Bad Bergzabern

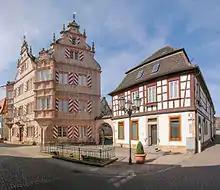
Bad Bergzabern: Gasthaus Zum Engel (1579) )

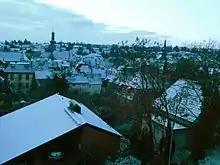
Bad Bergzabern on a wintry morning, seen from the Zeppelinstraße

In the sixteenth century local scholars were keen to assert that the town had been founded under the Romans, and sources from this period refer to the medieval Latin name as "Tabernae Montanae" (trans. "taverns of the mountains"). Although the area was indeed under the control of the Roman empire around the beginning of our era, evidence does not support the notion that Bad Bergzabern had its own origins so far back.